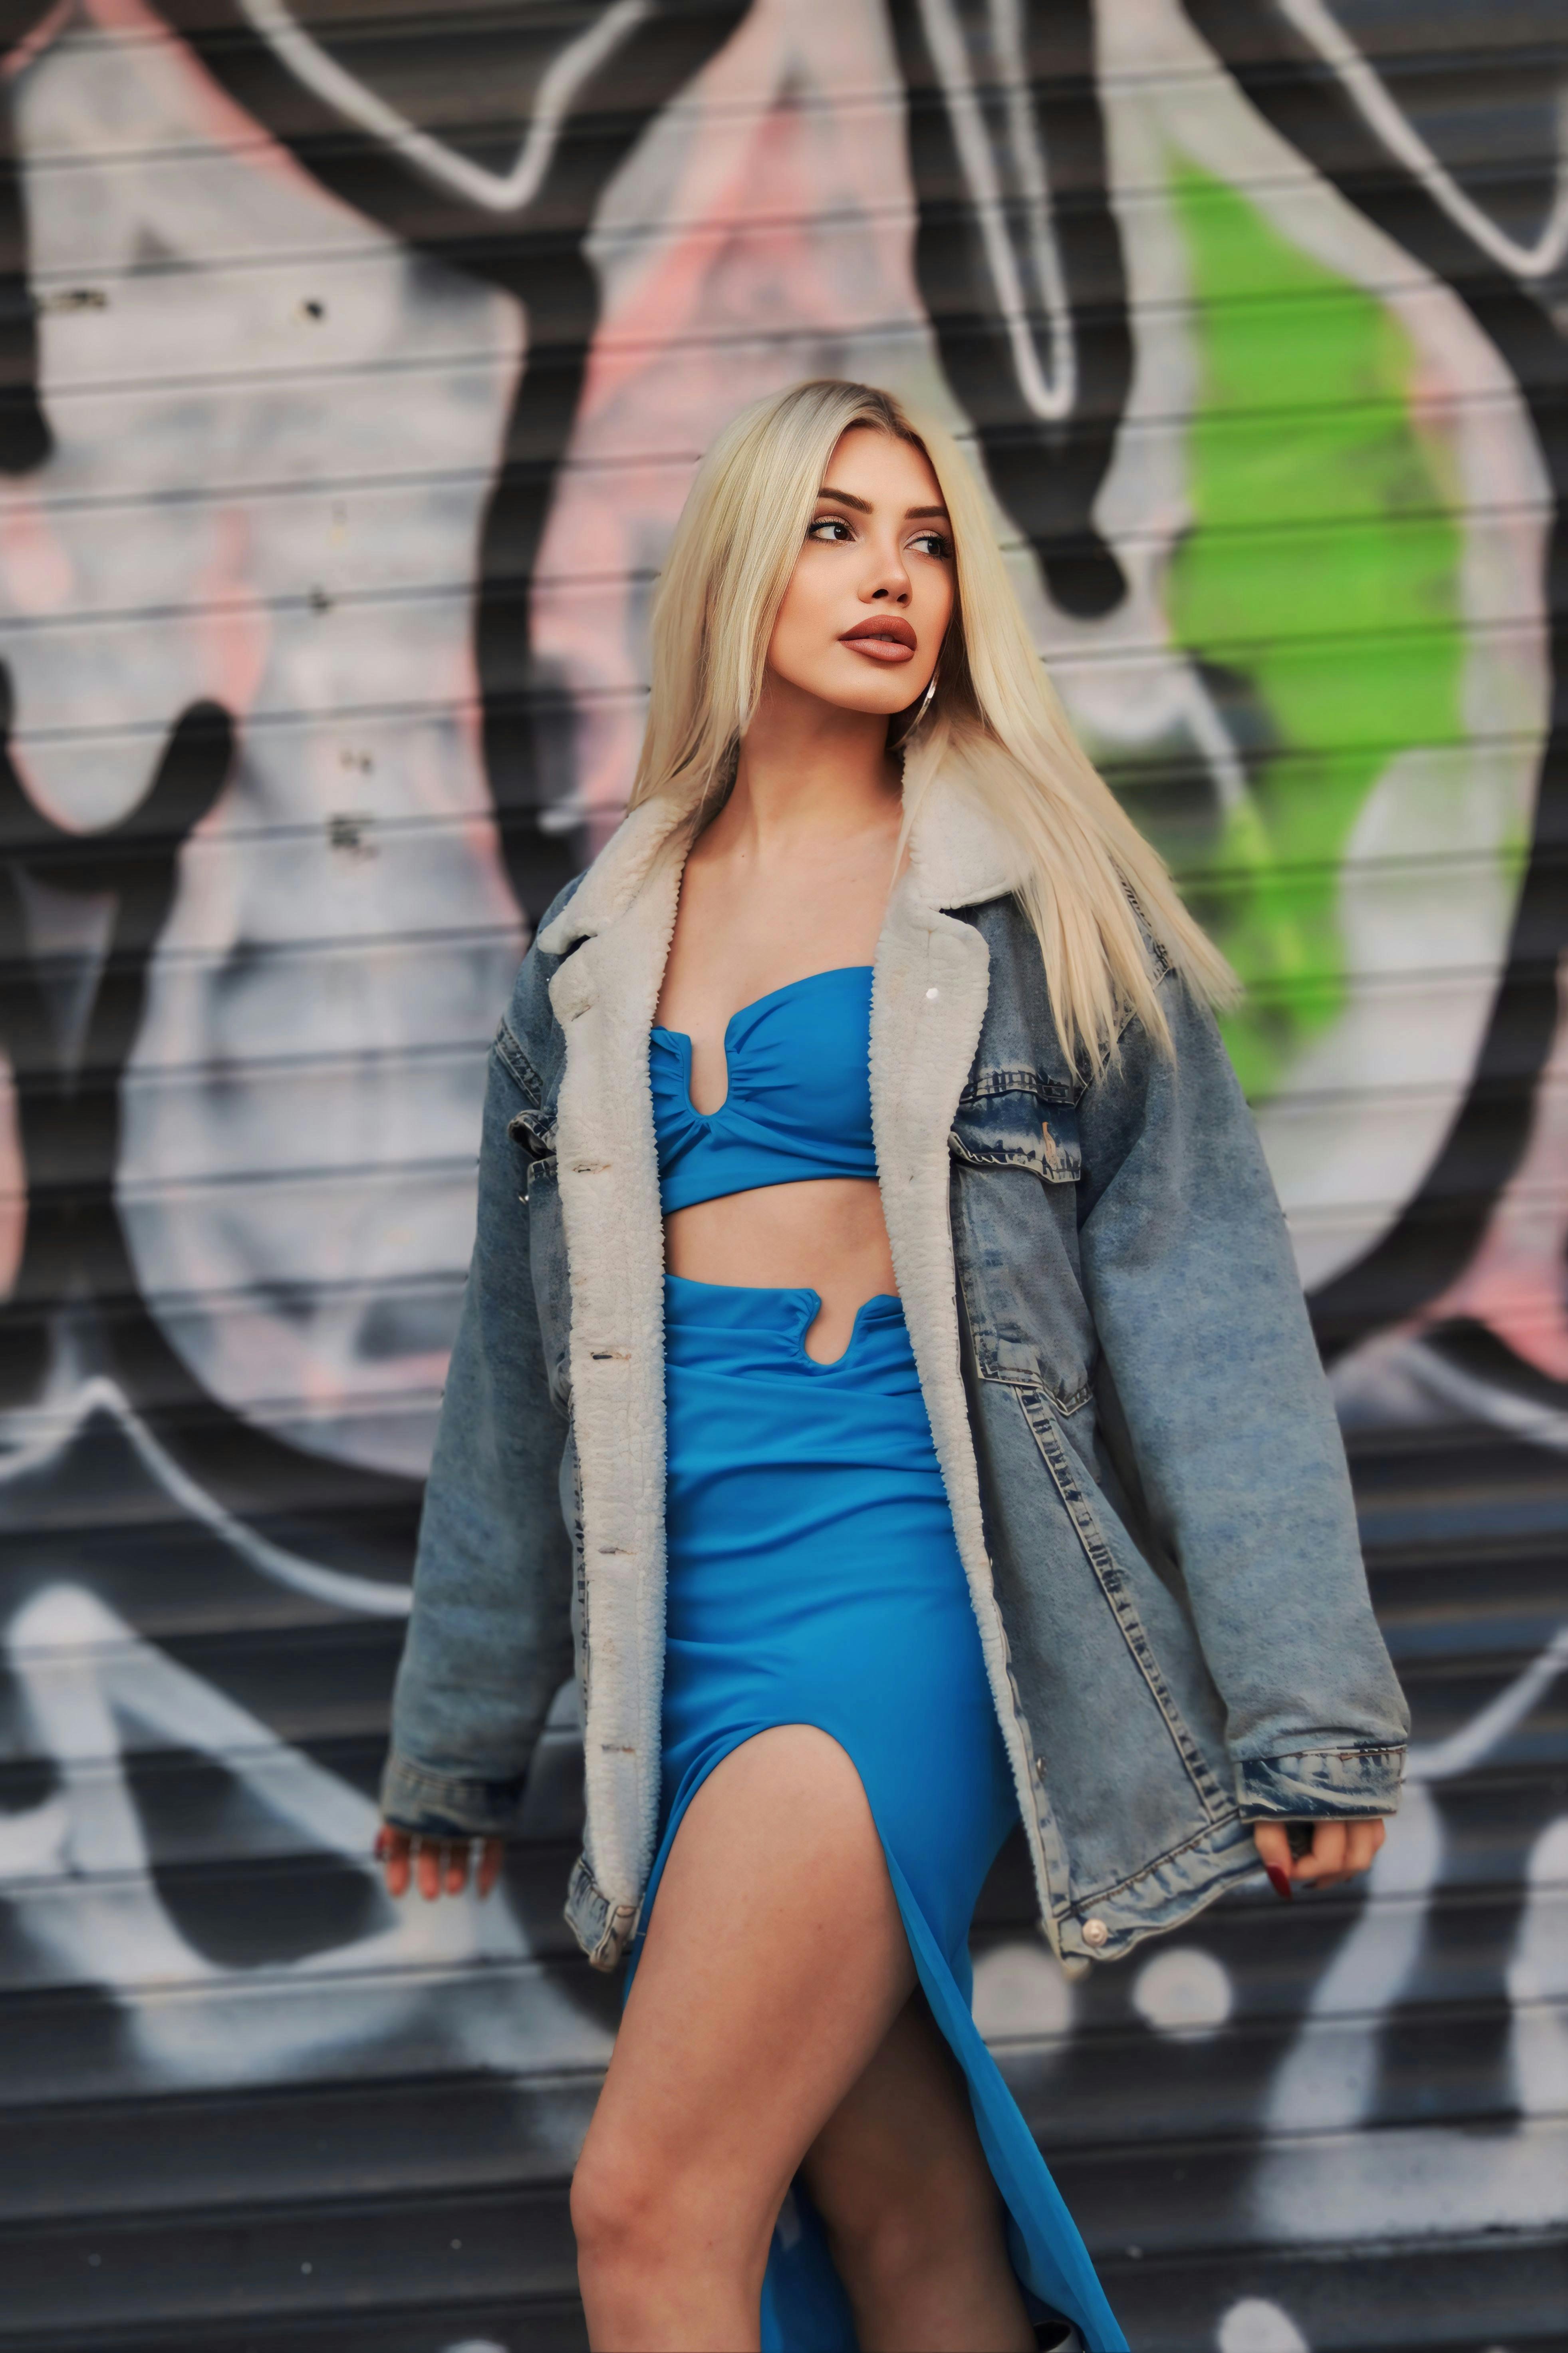
woman, joint, lip, shoulder, leg, dress, neck, sleeve, textile, waist, thigh, style, fashion design, knee, fashion model, blazer, electric blue, long hair, denim, human leg, jewellery, formal wear, pattern, trunk, event, blond, brown hair, cocktail dress, necklace, belt, abdomen, haute couture, eyewear, fur, fashion accessory, fashion show, top, portrait photography, sitting, street, photo shoot, winter, model, little black dress